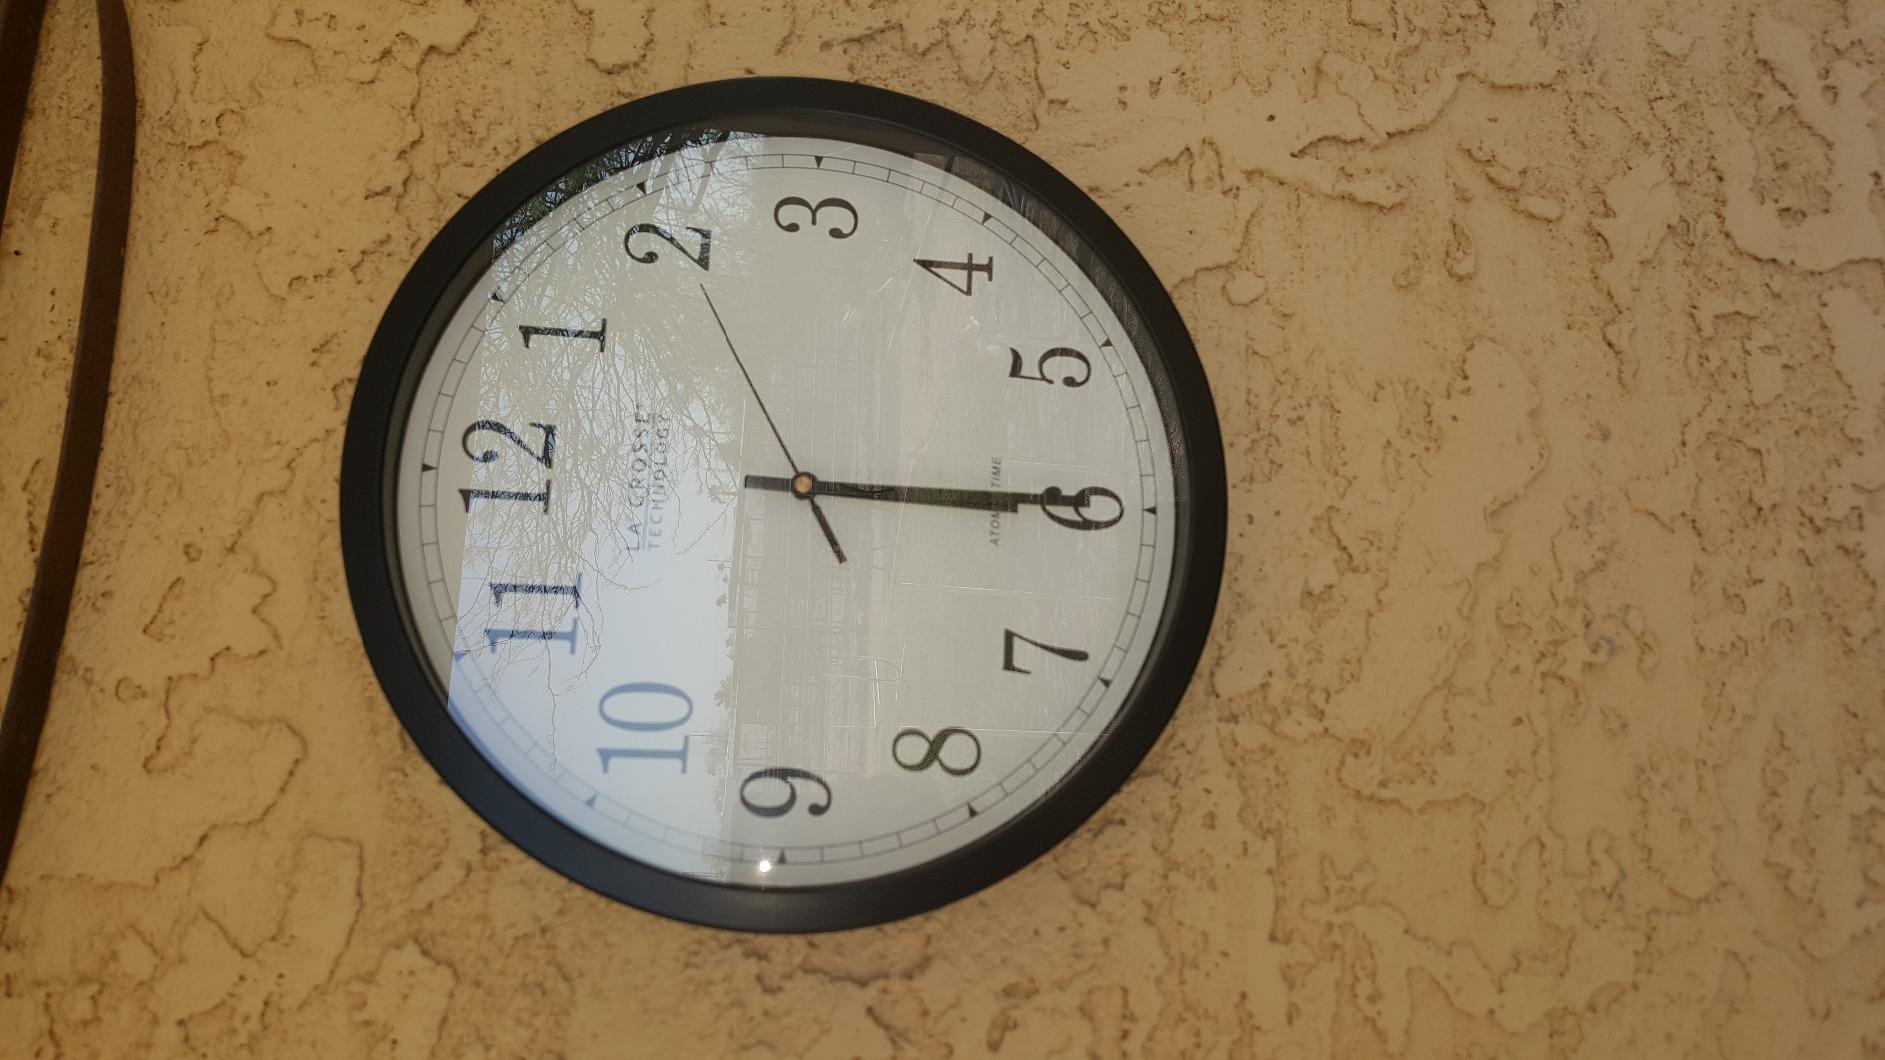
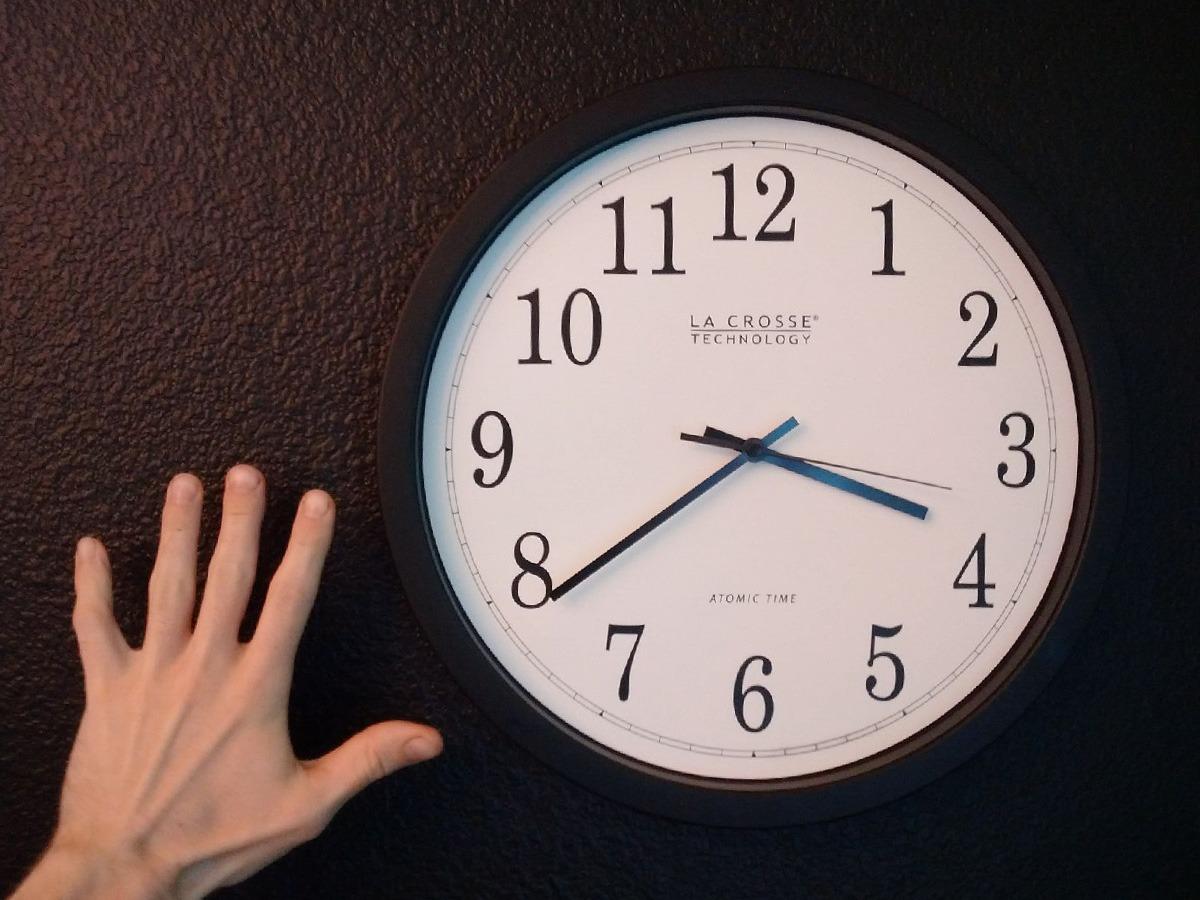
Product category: clock
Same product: yes